Siming (deity)

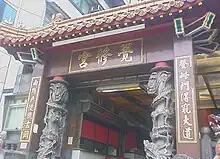
A temple in Taiwan, where a consortium of deities are worshiped, including Siming, as "Siming, True Lord" (司命真君/Sīmìng zhēnjūn)

Siming refers to a Chinese deity or deified functionary of that title who makes fine adjustments to human fate, with various English translations (such as, the Master of Fate, Controller of Fate, Deified Judge of Life, Arbiter of Fate, Director of Allotted Life Spans, and Director of Destinies). Siming is both an abstract deity (or title thereof) and a celestial asterism.